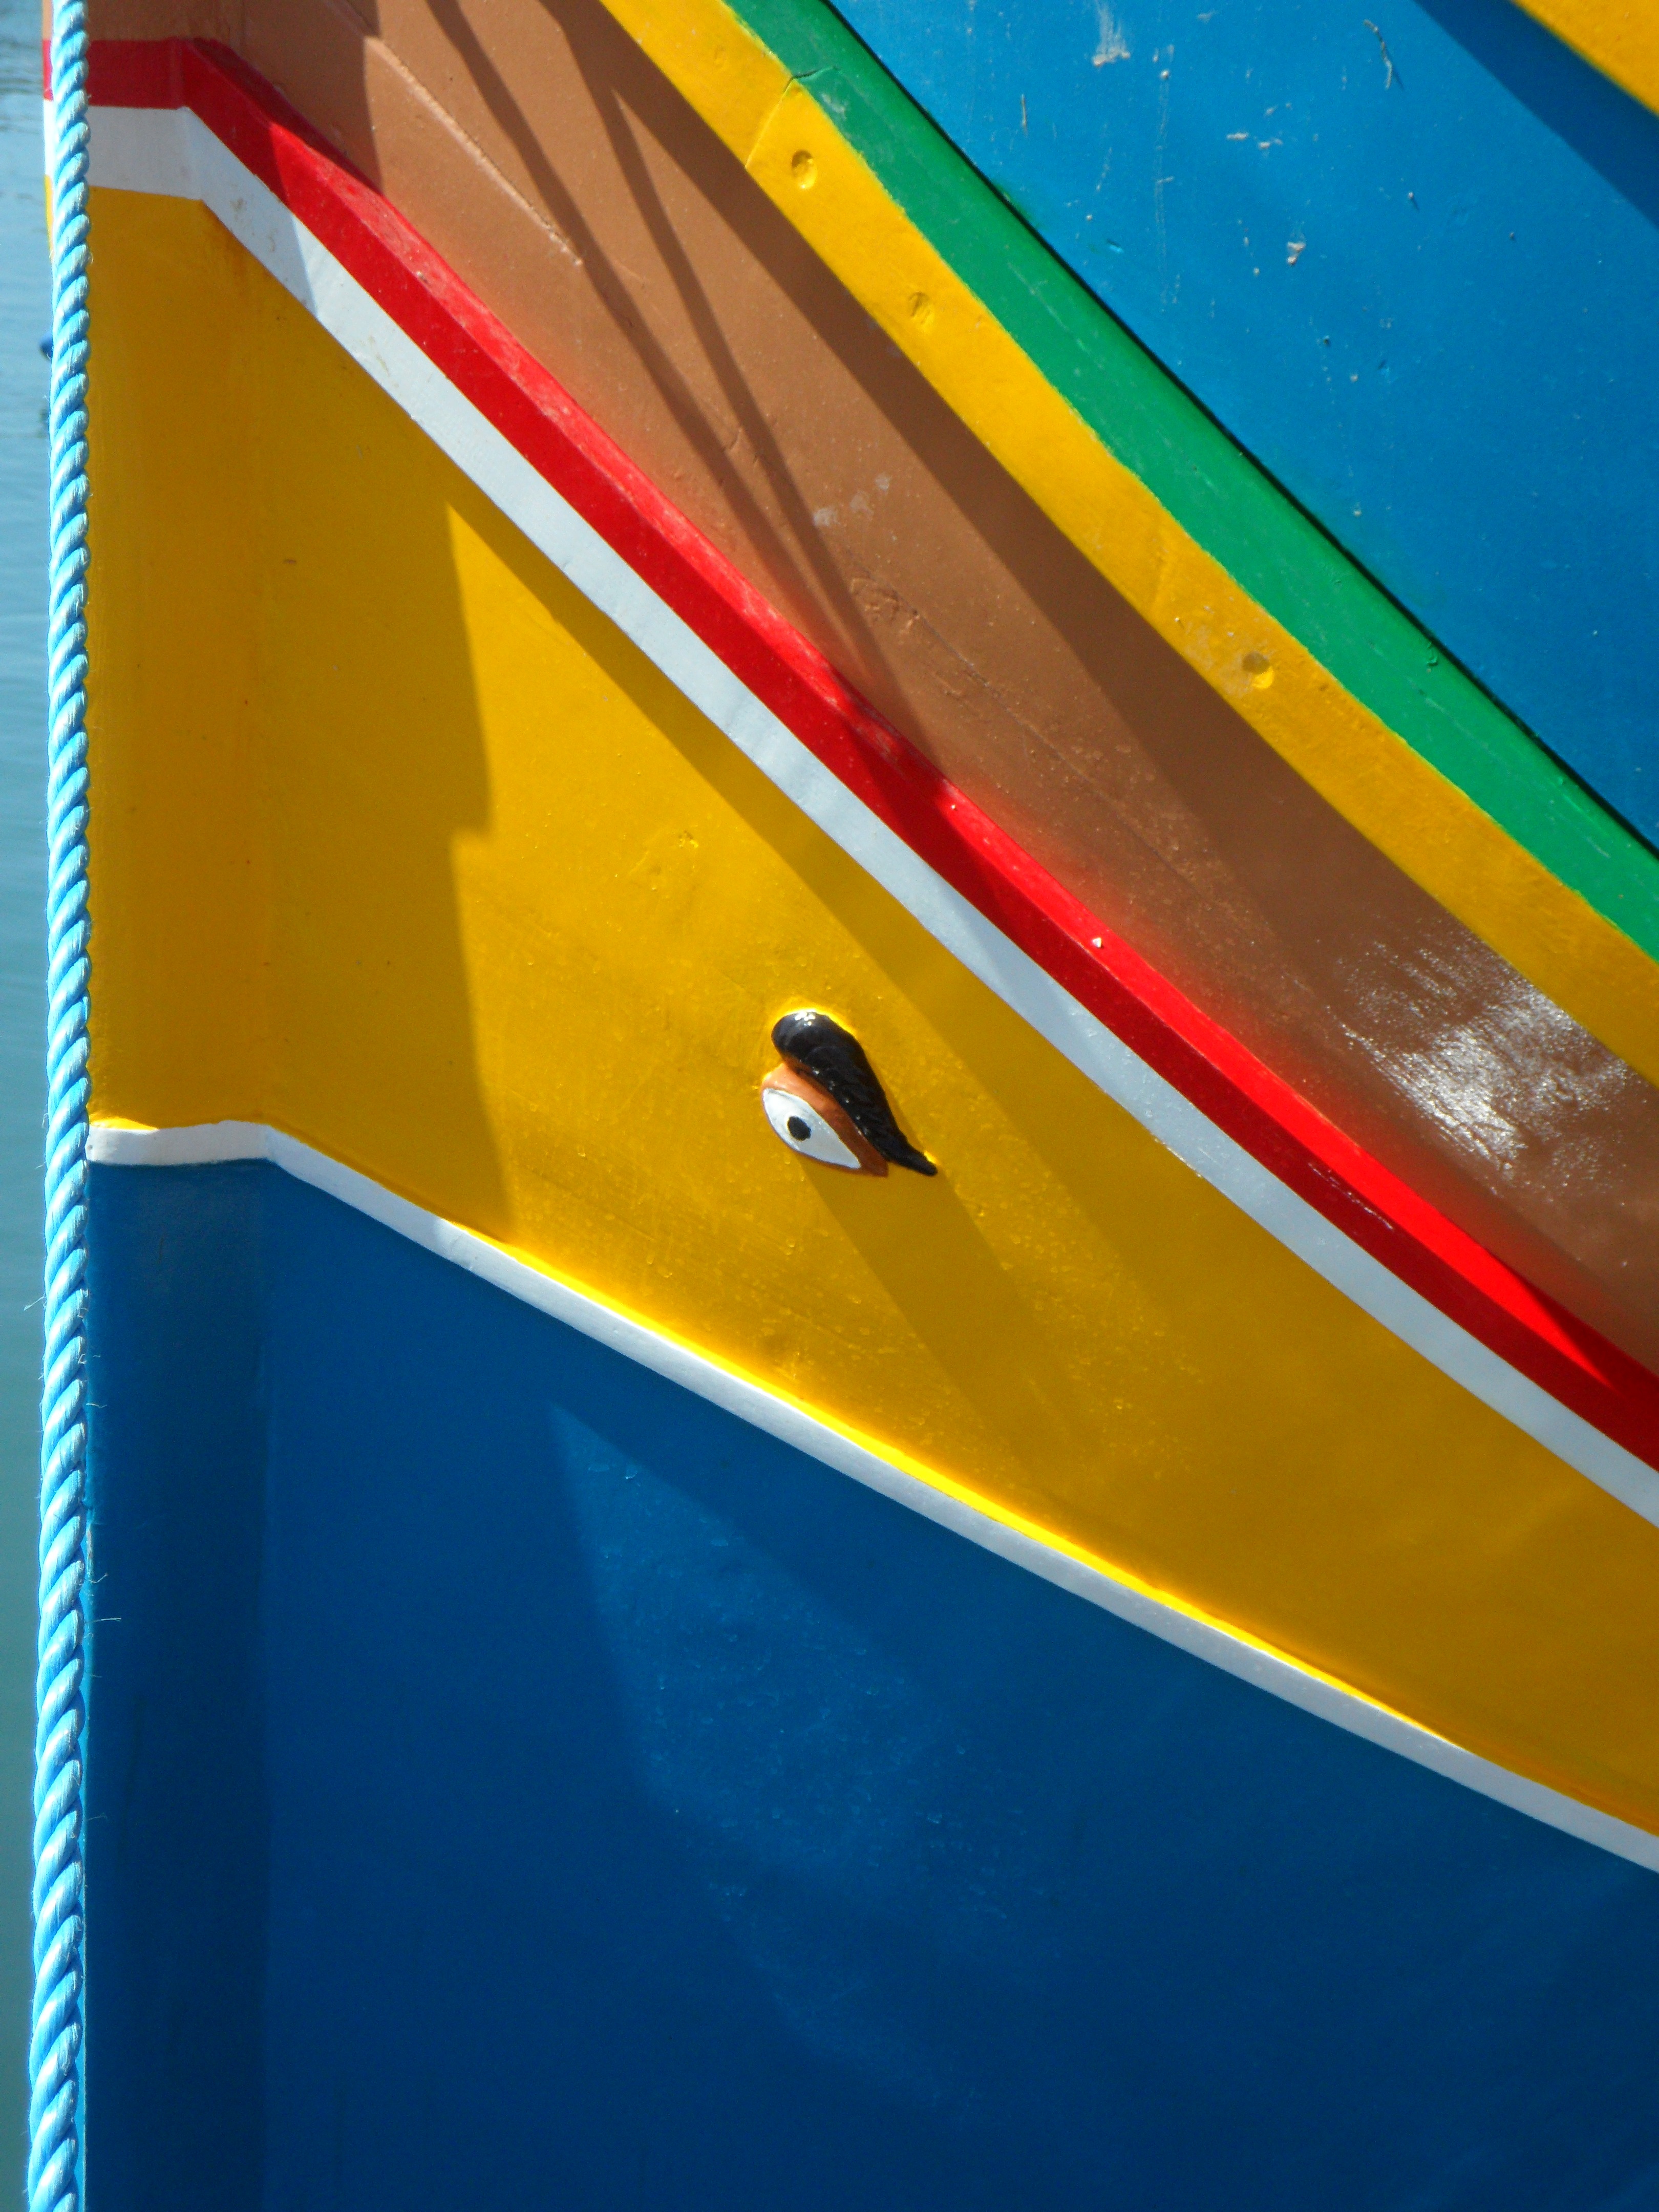
wing, number, boot, line, green, red, color, blue, port, colorful, yellow, circle, fishing boat, picturesque, painted, malta, shape, luzzu, marsaxlokk, colorful boat, uzzus, eyes of osiris, phoenician